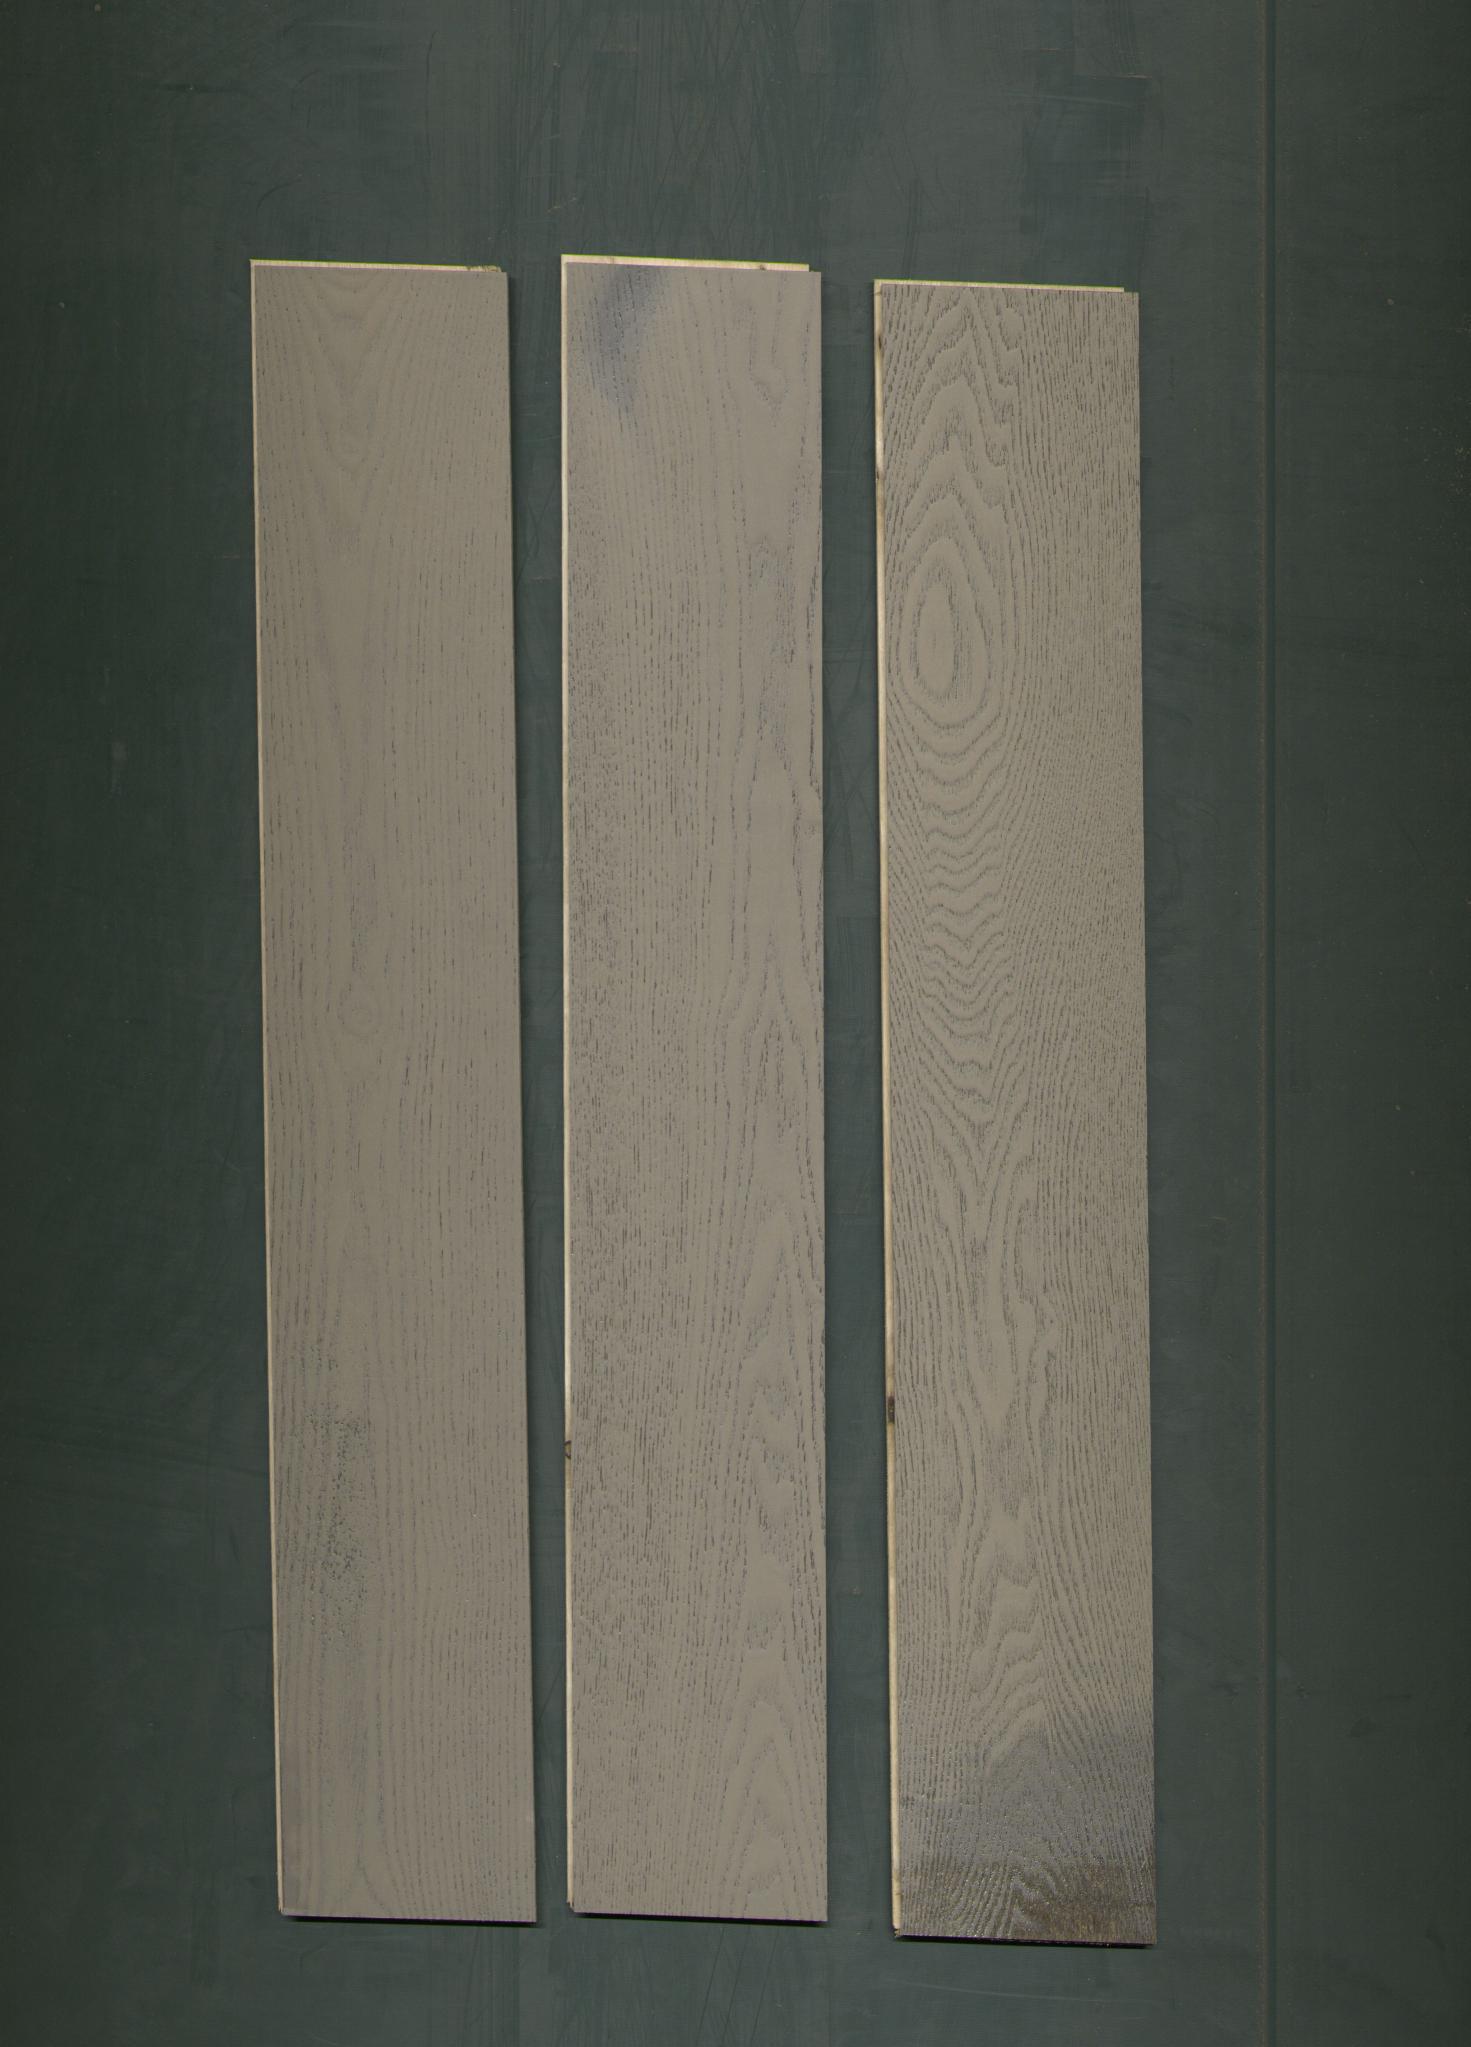
Label: mixers